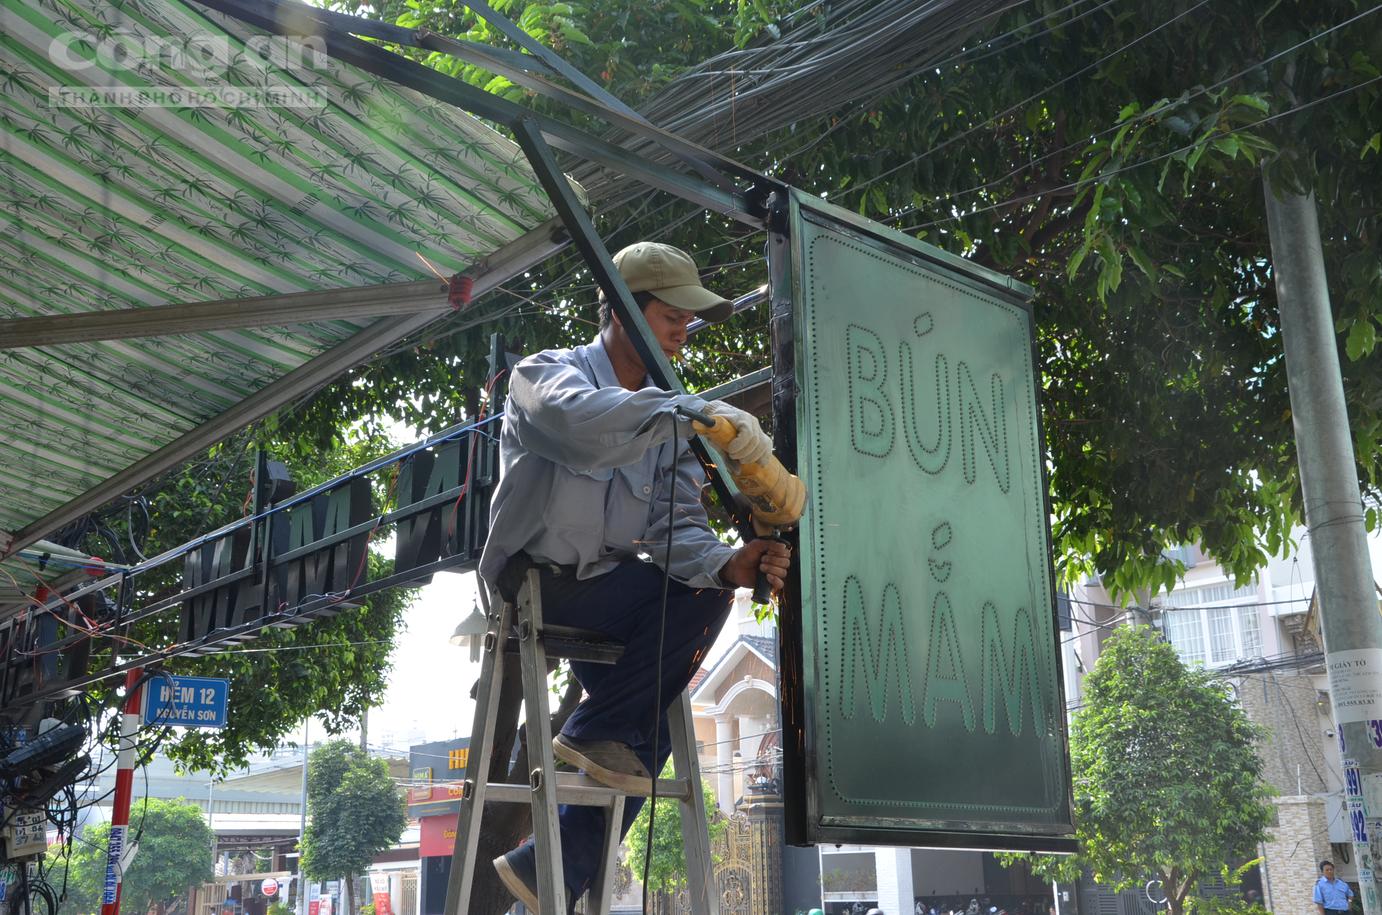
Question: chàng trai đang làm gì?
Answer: đang sửa chữa biển hiệu